Chandran Rutnam

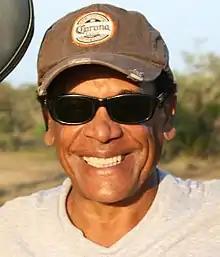
Rutnam in 2006

Rutnam has hosted numerous Hollywood films for their location shoots in Sri Lanka and Malaysia. He was the Line Producer/Production Supervisor on several international productions including the Sri Lankan location shoot of Paramount Pictures' "Indiana Jones and the Temple of Doom" (1984) and "Indochine" (1992). He is the President and Chief Executive Officer of the Asian Film Location Services which mostly hosts foreign films to be shot in South and South East Asia.